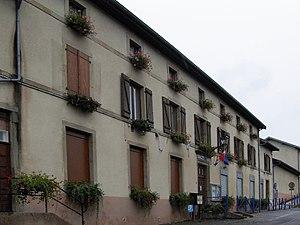
La mairie de Remoncourt